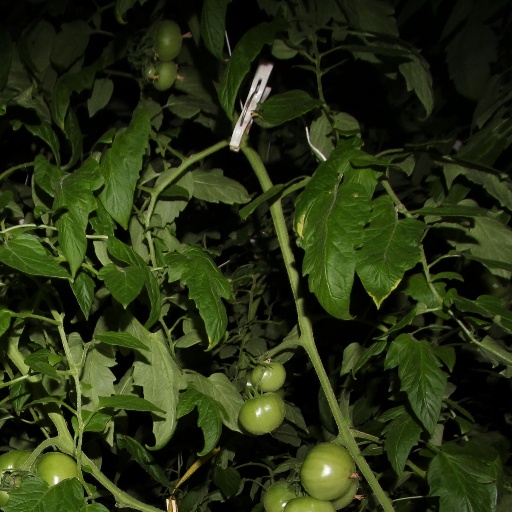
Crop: tomato